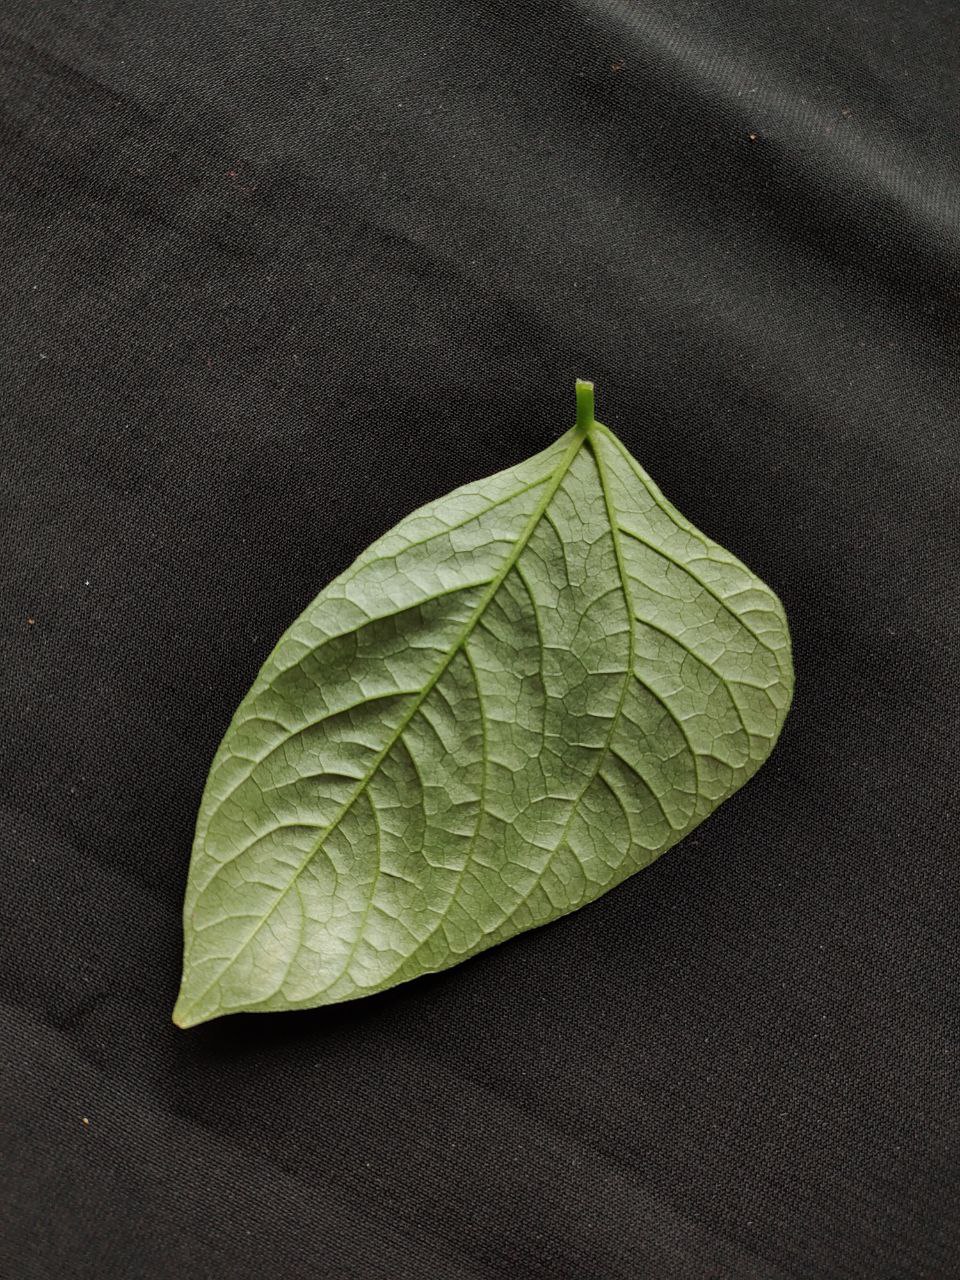
Crop: cowpea
Leaf condition: Fresh Leaf